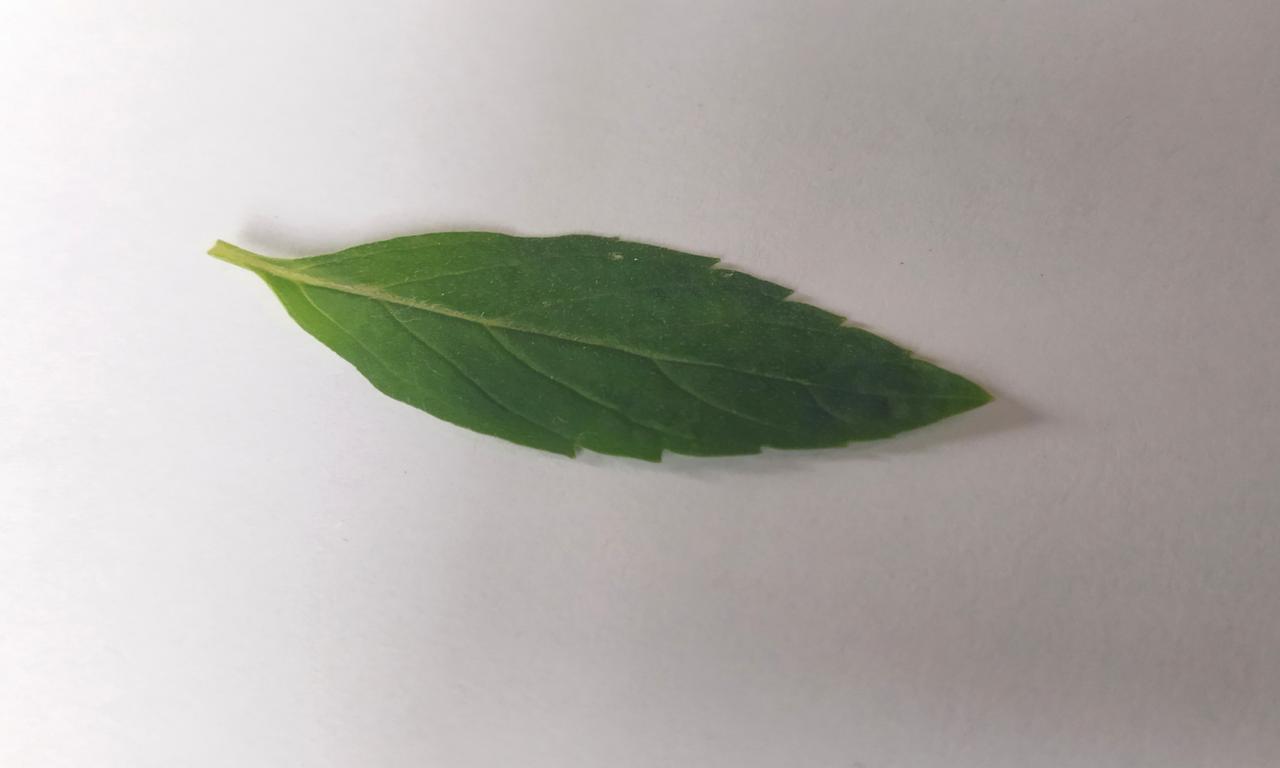
Label: Fresh